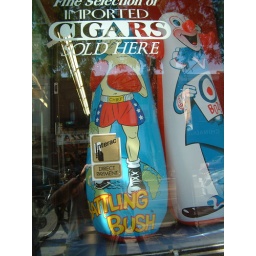
Most excellent Battling Bush punching bag as seen in the window of Splish Splash on College St, Toronto.